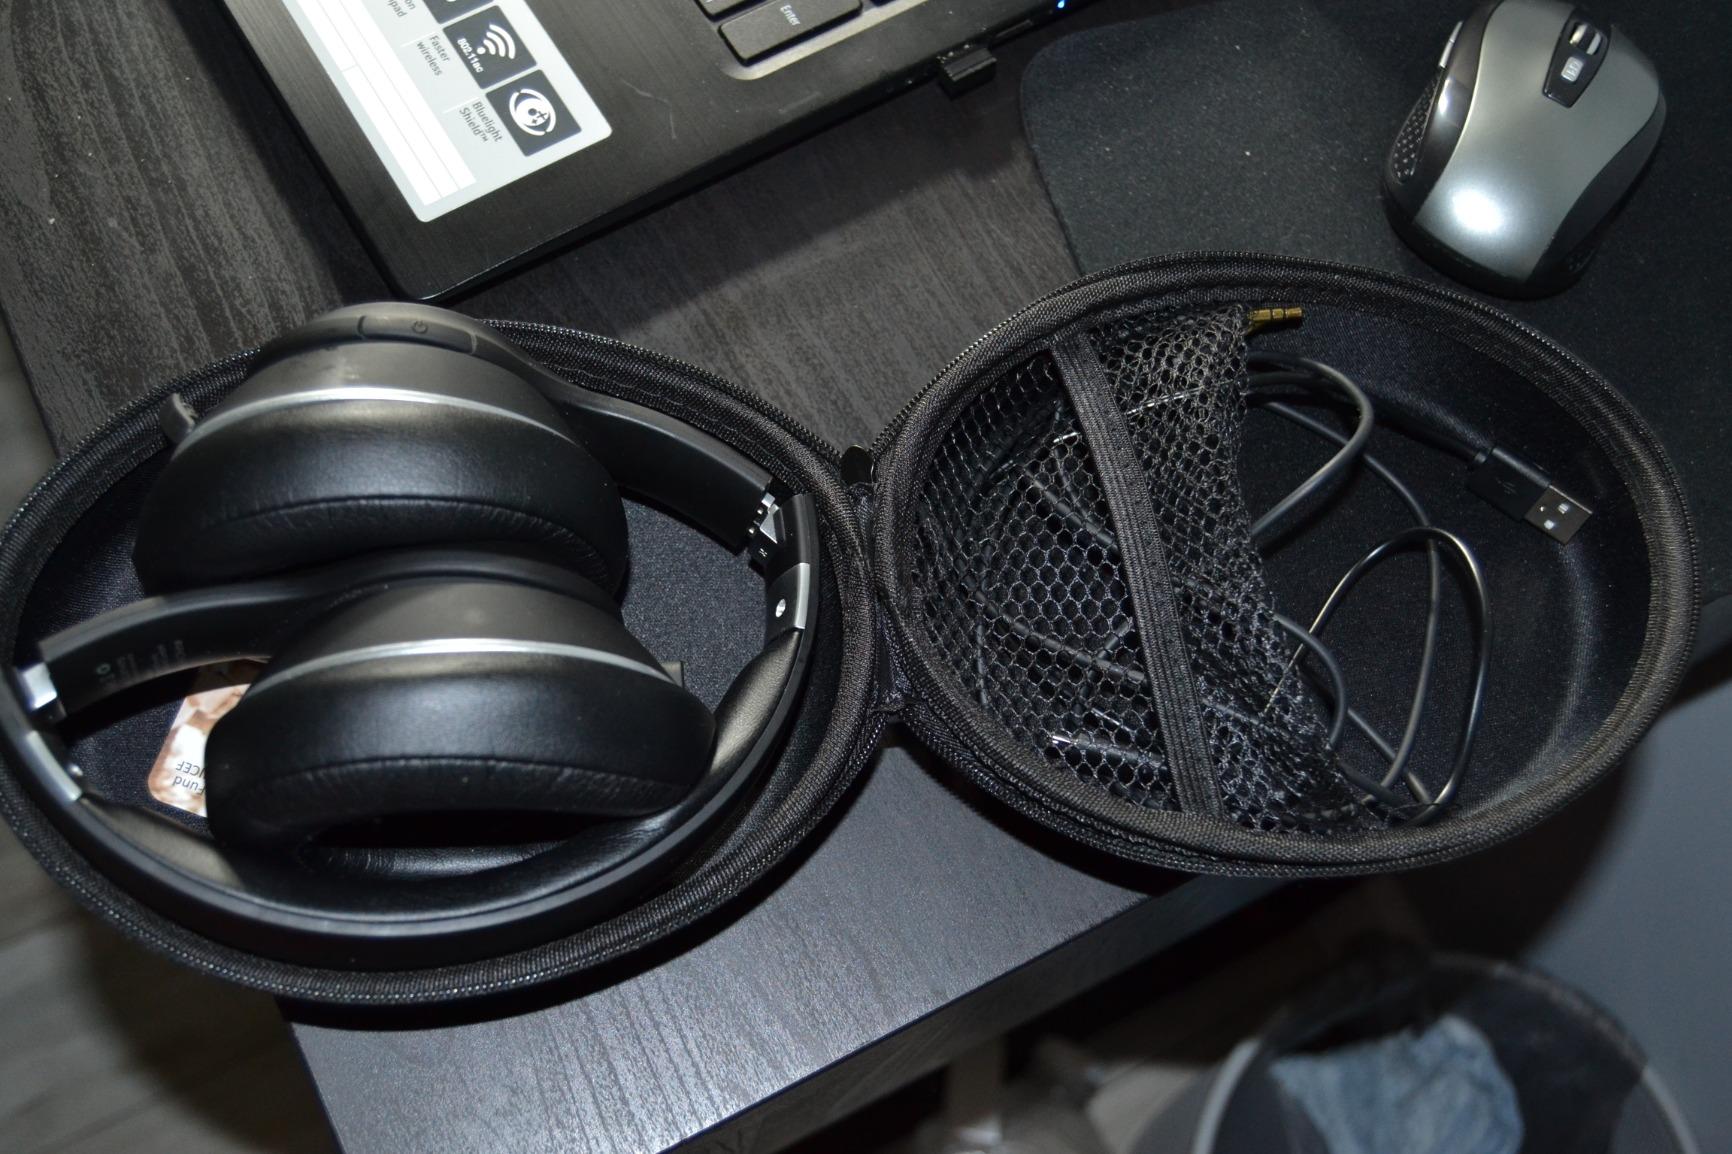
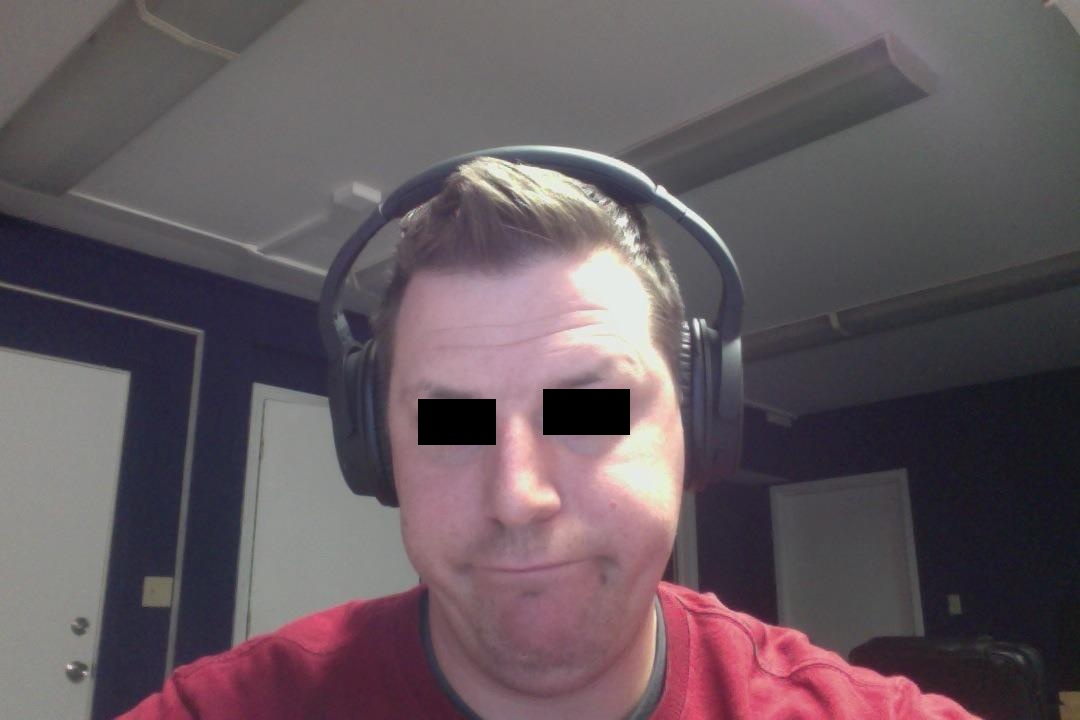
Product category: headphones
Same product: no